Dianna Agron

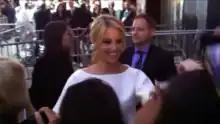
Agron at the New York premiere of "The Family" in 2013

During "Glee" second season, Emily St. James for "The A.V. Club" wrote that Agron was "one of the show's best actors" but often sidelined. In the episode "Born This Way" she performed a duet with Lea Michele (as Rachel Berry) of "I Feel Pretty" from "West Side Story" and TLC's "Unpretty". "The Observer" named this the best "Glee" cover, praising Agron's "soft and comforting vocals" and saying that as "a cult favorite of "Glee" fans in 2020, this one deserves all the hype even outside the show's kitschy walls." The song has been highly praised and was voted the best "Glee" number in a 2011 "TVLine" fan vote elimination bracket. Murphy has also said it was his favorite cover from the show. As a costume and extreme makeup lover, Agron has highlighted parts of this season as her favorite moments of the show, naming "The Rocky Horror Glee Show", particularly "Time Warp", and the performance of "Thriller", though she was the cause for a brief delay in filming of the latter number when she became ill in December 2010. On "Glee", Quinn often sang as a soprano, which Agron said "was on the highest part of [her] vocal register that [she] can access ... but it's not where [she feels] the most confident and comfortable". Agron rarely sang in her chest voice in the first season, and in 2011 "HuffPost" described Quinn's singing register as falsetto. Agron suggested that Quinn having a high voice may have been her fault, as she had auditioned using a higher speaking voice to reflect her character's young age and personality, saying: "[Quinn] sees herself as having to be elite and perfect, so I didn't see her with this [Agron's] raspy voice." She struggled to maintain the affected voice in "Glee" second season, and changed it for the third. In 2011, Agron wrote the "Time" 100 entry for her "Glee" co-star Chris Colfer.